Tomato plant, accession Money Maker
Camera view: tilt-top (135 deg); turntable rotation: 90 degrees
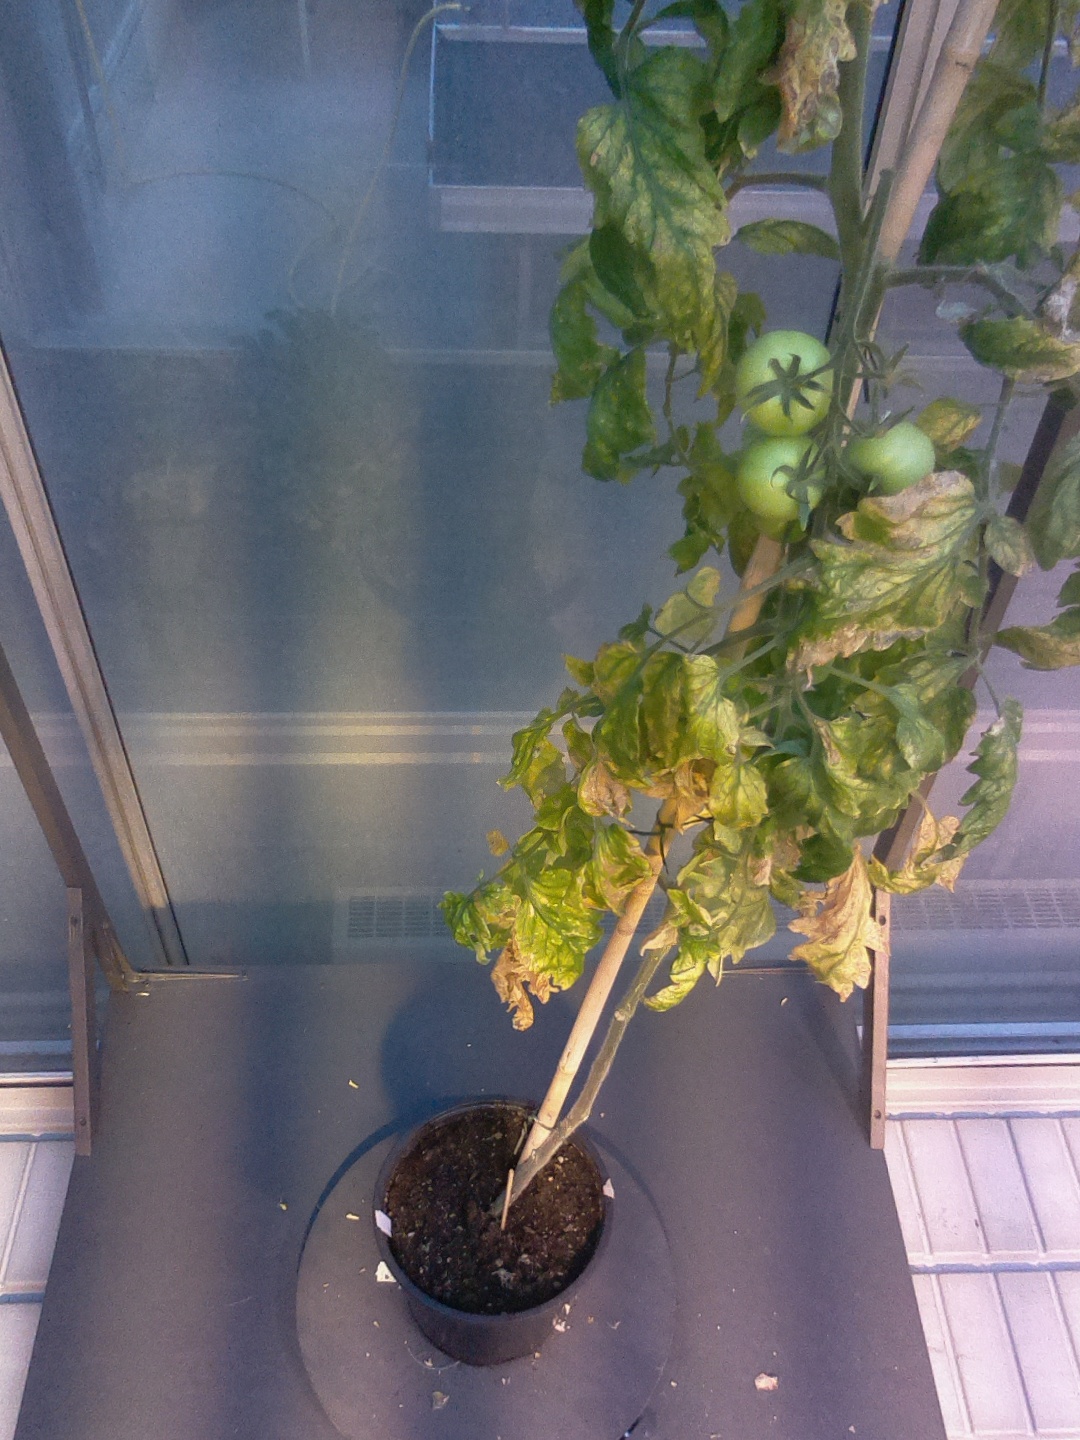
BBCH growth stage 79: 90% -100% of final fruit size